Frank B. Butler

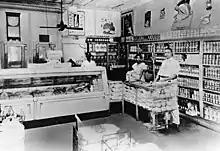
Interior view of the Palace Market at Lincolnville circa 1930, with Frank B. Butler standing on the right

Frank Butler was born on August 4, 1885, in Du Pont, Georgia, the seat of Clinch County, to his African-American parents, Mary Griffin Butler, who ran a restaurant that catered to the crews of the trains that stopped in the town, and Frank Butler, Sr., a fisherman. Butler had four siblings.